Hoca Ali Rıza

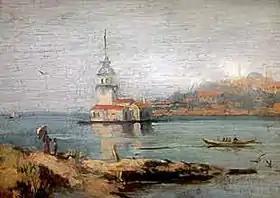
The Maiden's Tower (1894)

Hoca Ali Rıza's father was a cavalry major and an amateur calligrapher. After completing his basic education, he attended Kuleli Military High School, continuing to the Turkish Military Academy, where he studied art with Osman Nuri Pasha and Süleyman Seyyid.